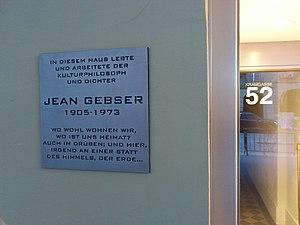
Jean Gebser, né le 20 août 1905 à Posen et mort le 14 mai 1973 à Wabern bei Bern, est un linguiste, poète et philosophe allemand spécialiste de l'évolution de la conscience humaine.